Jenny Scheinman

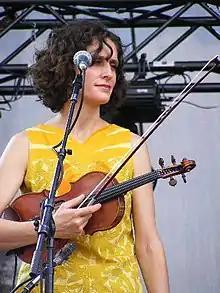
Scheinman at the Austin City Limits Festival, 2008

Jenny Scheinman is a jazz violinist. She has produced several critically acclaimed solo albums, including "12 Songs", named one of the Top Ten Albums of 2005 by "The New York Times". She has played with Linda Perry, Norah Jones, Nels Cline, Lou Reed, Ani Difranco, Bruce Cockburn, Aretha Franklin, Lucinda Williams, Bono, Bill Frisell, the Hot Club of San Francisco, and Allison Miller.